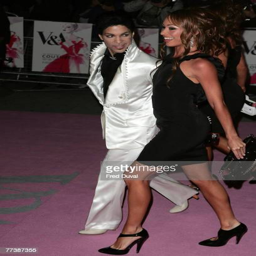
rock artist and guest arrive